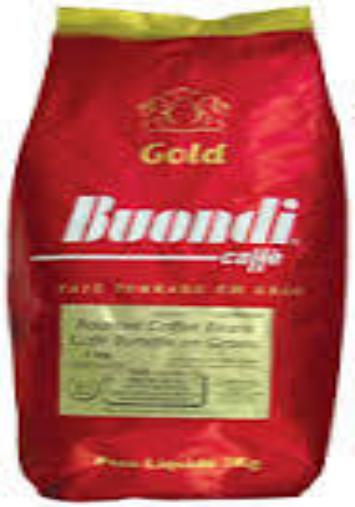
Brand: Buondi
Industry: Food